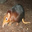
Label: shrew